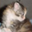
Label: cat